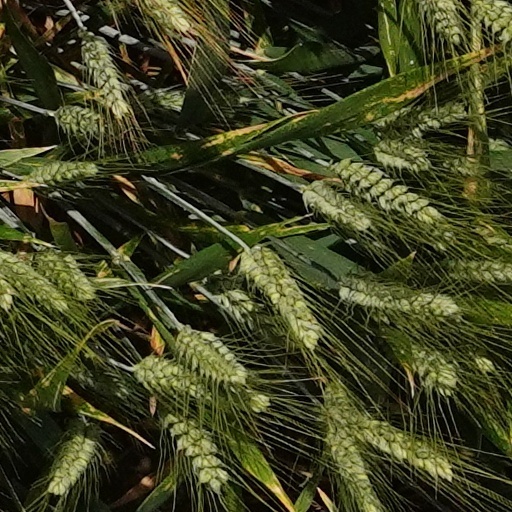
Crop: wheat